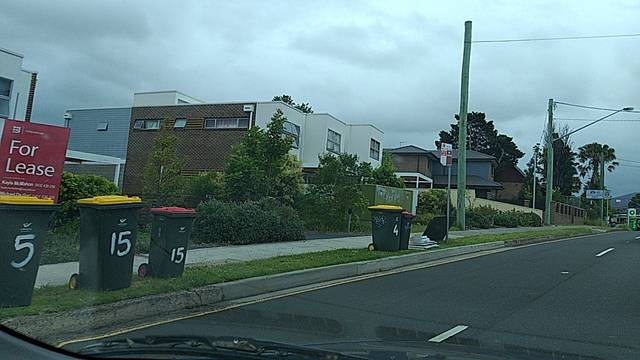
Region: Australia
Coordinates: -34.426, 150.875